Johann Heinrich Lambert

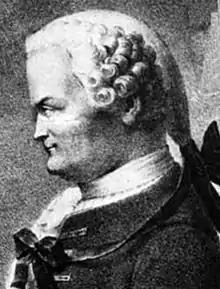
Johann Heinrich Lambert (1728–1777)

Johann Heinrich Lambert (26 or 28 August 1728 – 25 September 1777) was a polymath from the Republic of Mulhouse, at that time allied to the Swiss Confederacy, who made important contributions to the subjects of mathematics, physics (particularly optics), philosophy, astronomy and map projections.